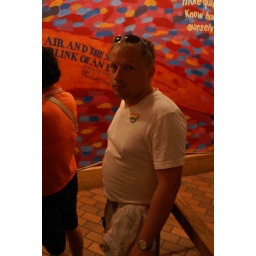
Jon standing in line for some plant exhibit "Living with the Land"